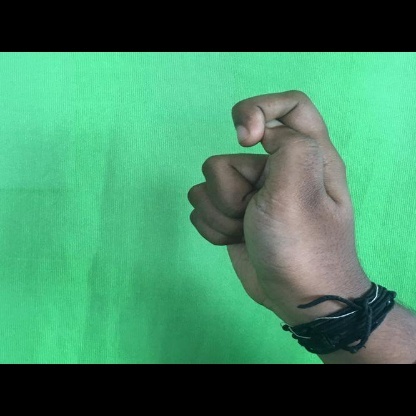
Mudra: Kapith